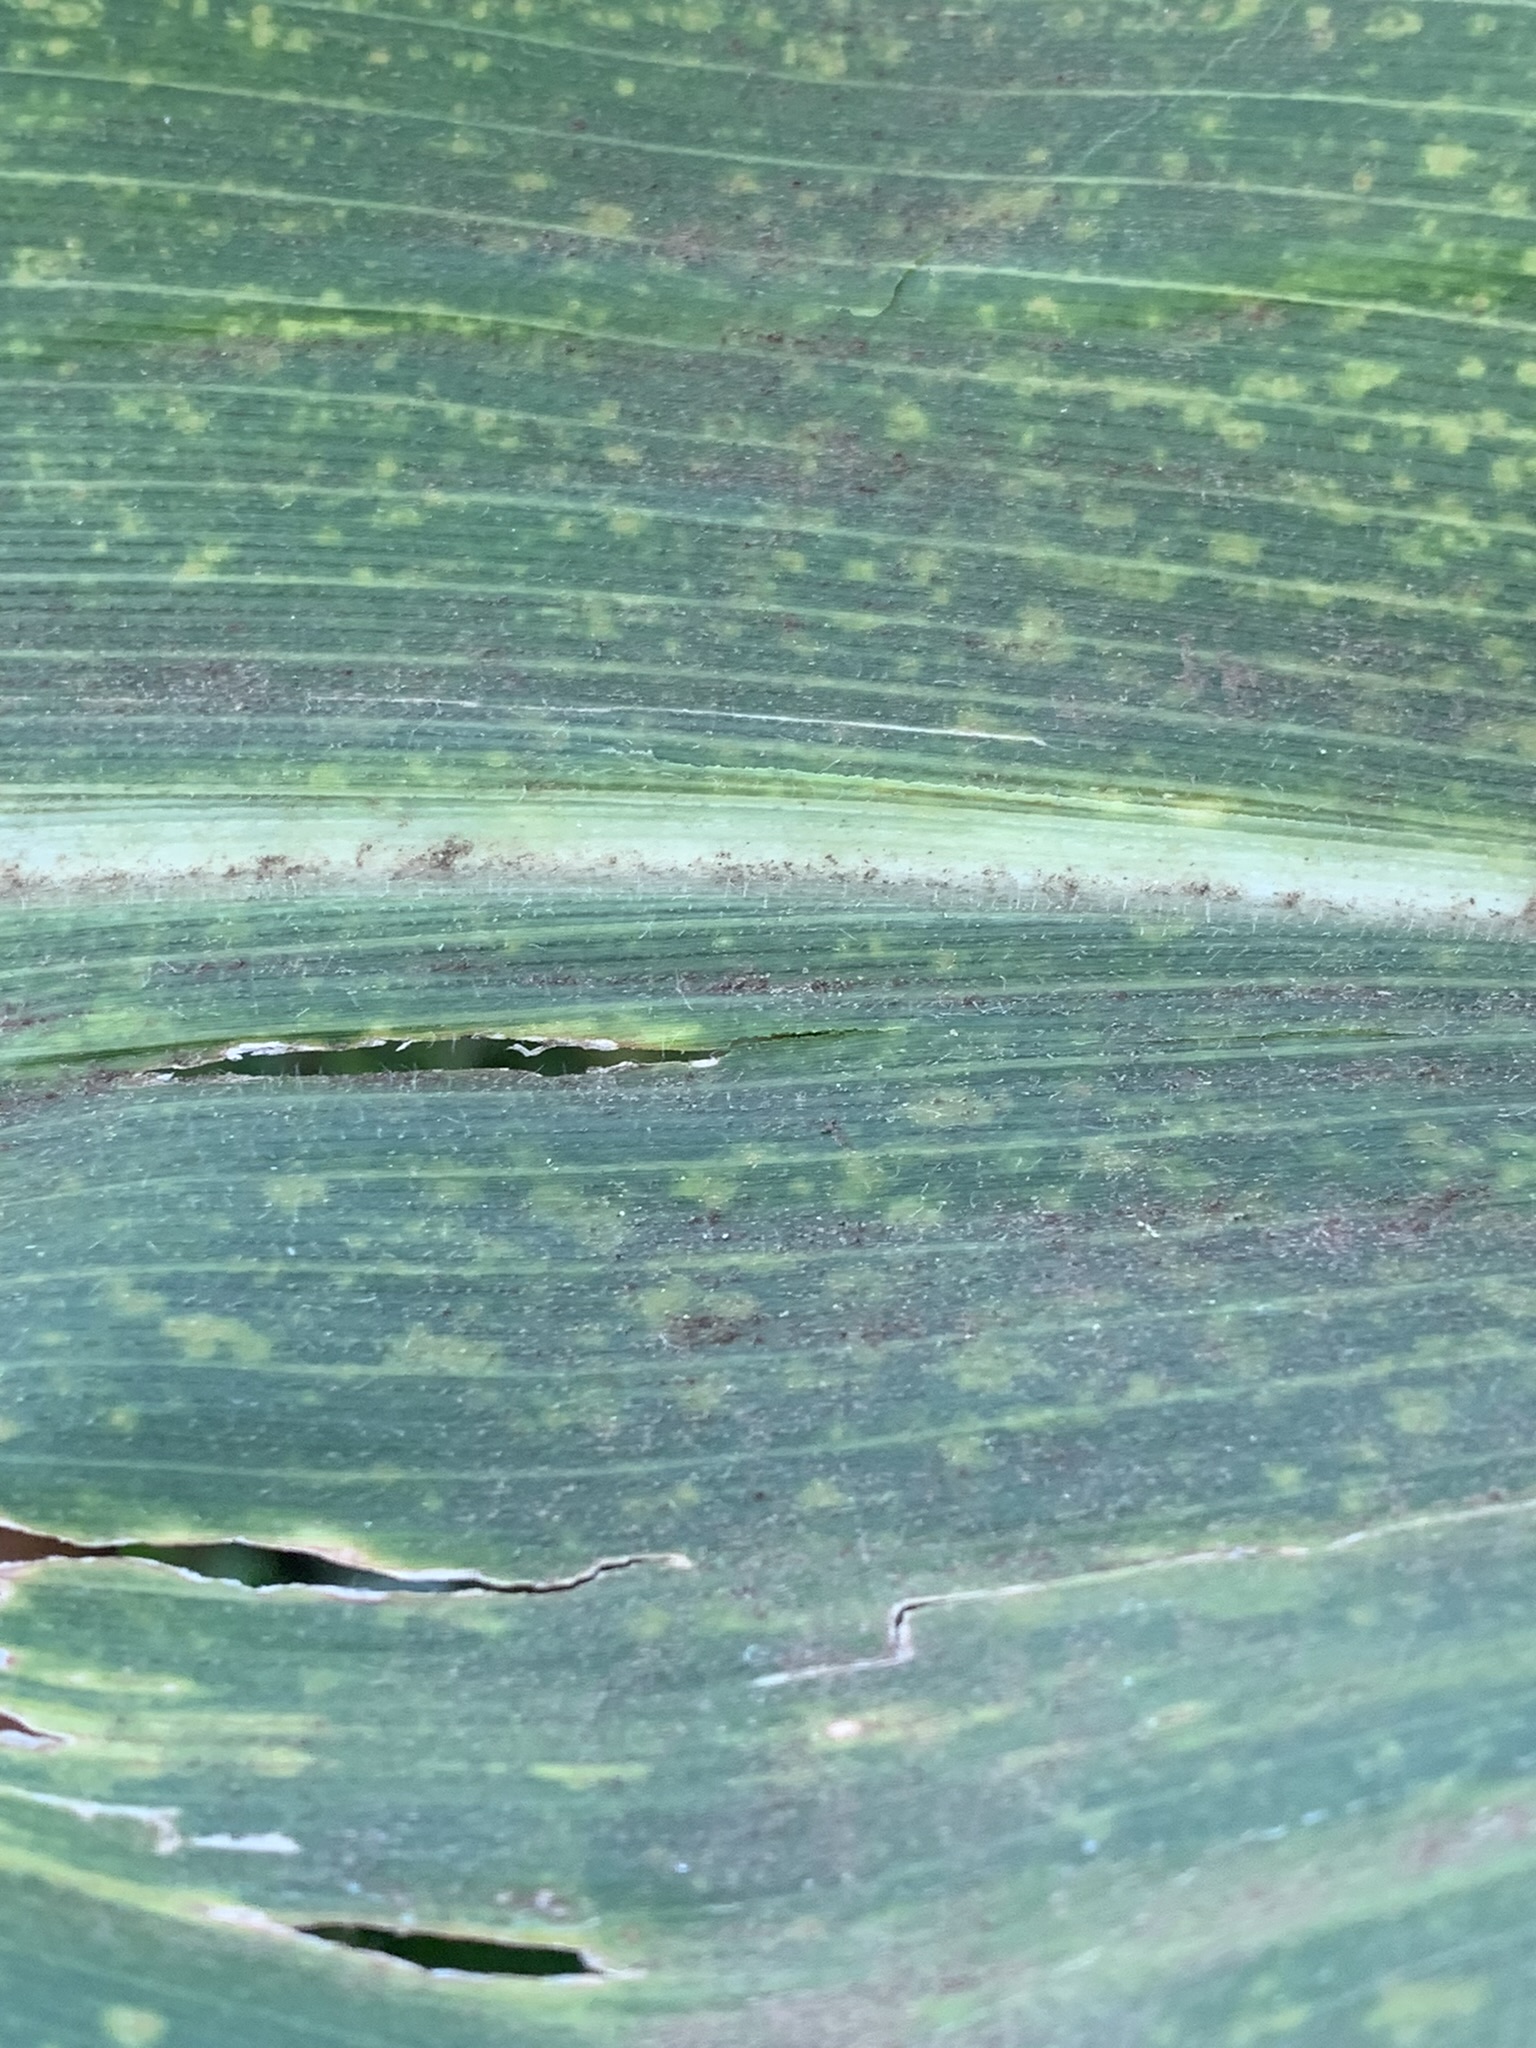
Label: MLN